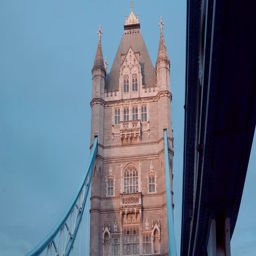
suspension bridge on a sunny afternoon